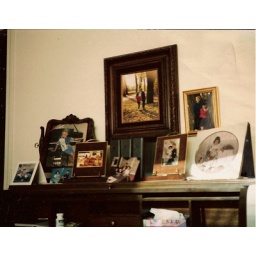
wall above my desk in my bedroom, 3rd floor apartment